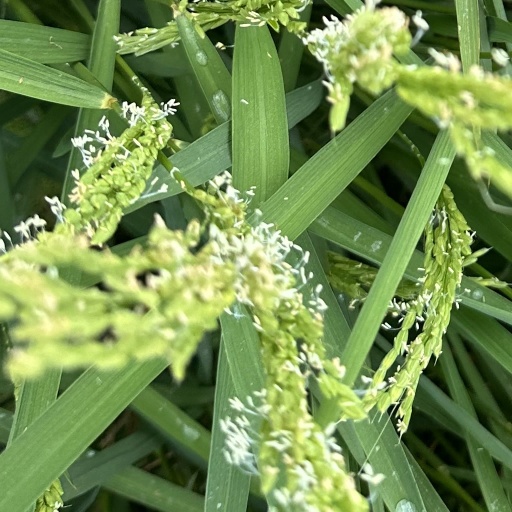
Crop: rice